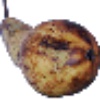
Label: Pear Abate 1